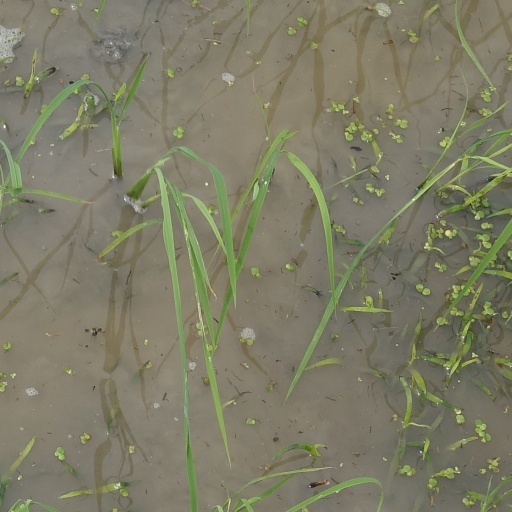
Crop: rice